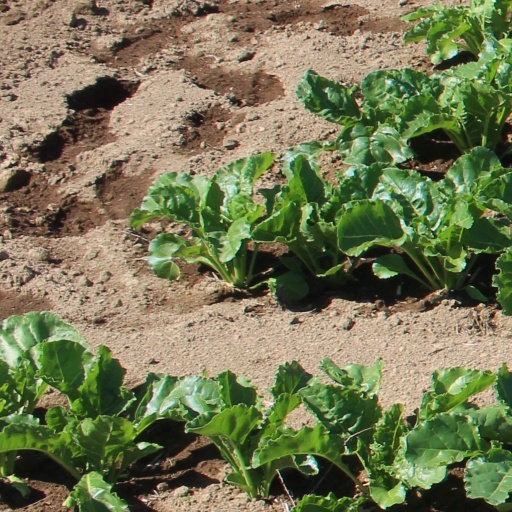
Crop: sugar beet